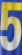
Number: 5